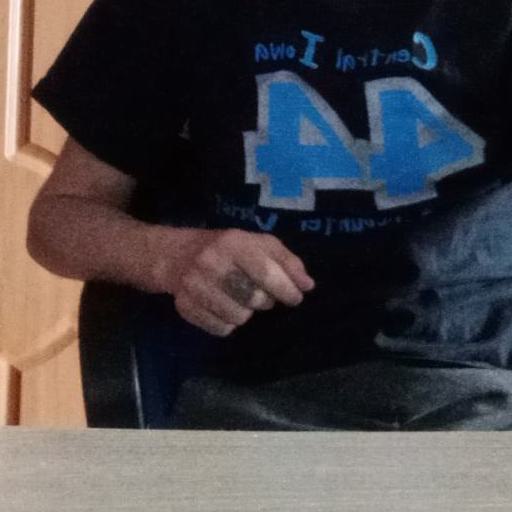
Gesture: no_gesture